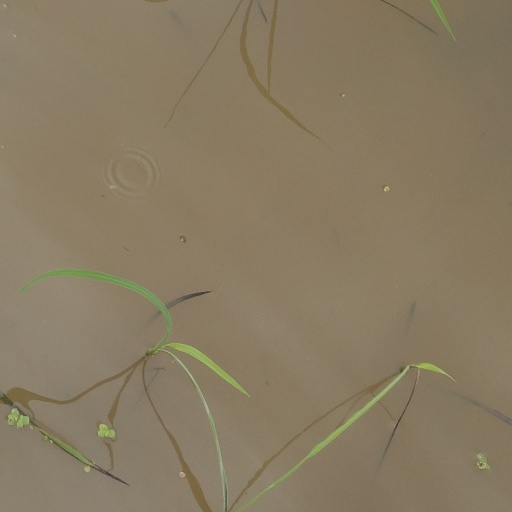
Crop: rice